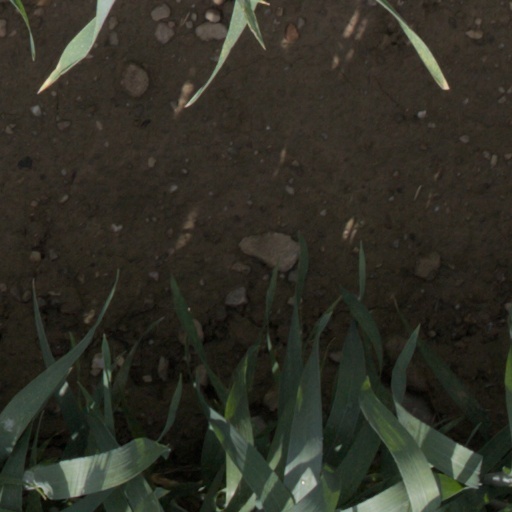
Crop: wheat